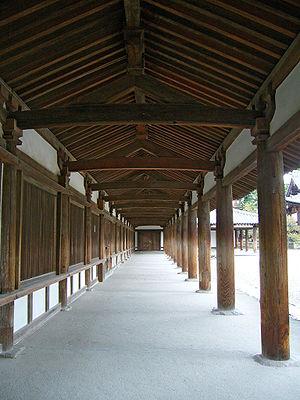
Le terme « trésor national » est utilisé au Japon depuis 1897 pour désigner les biens les plus précieux du patrimoine culturel du Japon bien que la définition et les critères aient changé depuis la création du terme. Les bâtiments des temples bouddhistes de cette liste ont été classés Trésors nationaux du Japon quand la loi pour la protection des biens culturels est entrée en vigueur le 9 juin 1951. Les pièces sont choisies par le ministère de l'Éducation, de la Culture, des Sports, des Sciences et de la Technologie sur le fondement de leur « valeur artistique ou historique particulièrement élevée ». Cette liste présente 152 entrées de bâtiments de temples Trésors nationaux de la fin du VIIᵉ siècle classique au début de l'époque d'Edo moderne du XIXᵉ siècle. Le nombre d'édifices répertoriés dans cette liste est supérieur à 152, parce que, dans certains cas, des groupes de bâtiments liés entre eux sont réunis pour former une seule entrée. Les structures comprennent des bâtiments principaux tels que le kon-dō, le hon-dō, le butsuden, des pagodes, des portes, un beffroi, des couloirs et d'autres bâtiments et édifices qui font partie d'un temple bouddhiste.